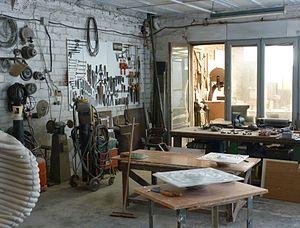
Atelier du sculpteur catalan Antoni Marquès à Sabadell (Catalogne) en 2014.
Antoni Marquès est un sculpteur catalan né à Sabadell en 1956.